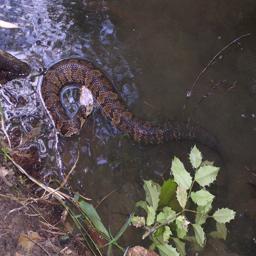
Animal: snakes